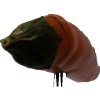
Label: pepper